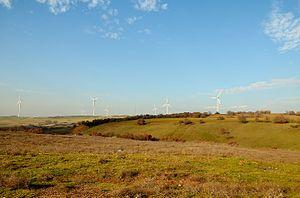
L'importance de l'énergie éolienne en Turquie s'est considérablement accrue en quelques années : l'éolien fournissait déjà 5,7 % de la production d'électricité du pays en 2016 et les mises en service de nouvelles éoliennes ont accru la puissance installée éolienne du pays de 29,5 % en 2016, 12,6 % en 2017 et 7,2 % en 2018, portant la Turquie au 7ᵉ rang européen et au 12ᵉ rang mondial fin 2018.